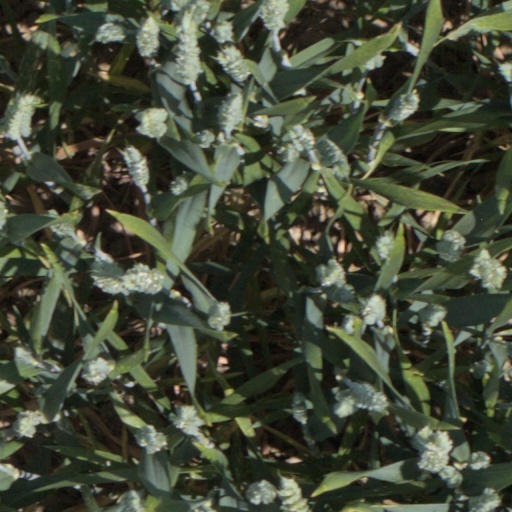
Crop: wheat